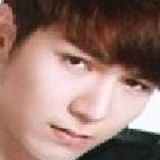
ca sĩ Kelvin Khánh